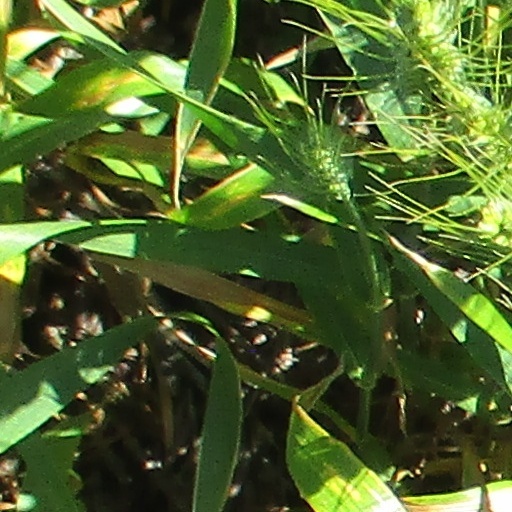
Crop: wheat